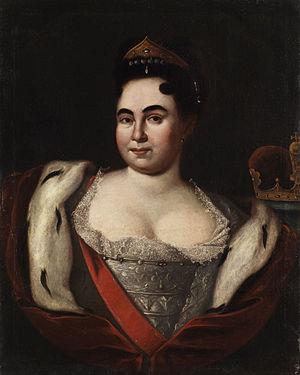
L'Ordre impérial de Sainte-Catherine, la Grande Martyre – Ordre de la Libération, est un ordre honorifique russe fondé par Pierre le Grand en 1713 en l’honneur de son épouse, la future impératrice Catherine Iʳᵉ, pour commémorer les services rendus par son épouse pendant la guerre russo-turque de 1711. Sa devise était : Pour l’Amour et la Patrie.